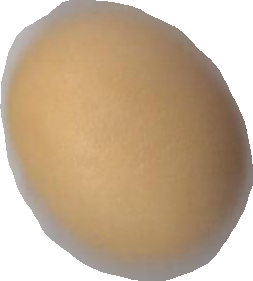
Variety: Dega